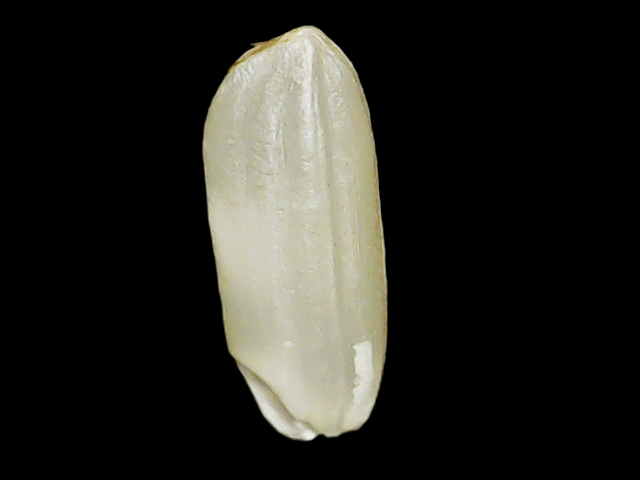
Rice variety: Binadhan23